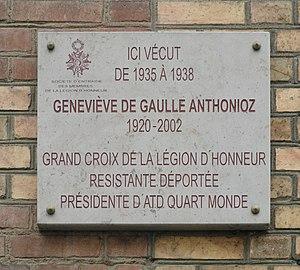
Maison où vécut Geneviève de Gaulle-Anthonioz de 1935 à 1938, 10 rue de Robien à Rennes.
Geneviève de Gaulle-Anthonioz, née le 25 octobre 1920 à Saint-Jean-de-Valériscle et morte le 14 février 2002 à Paris, est une résistante française puis militante des droits humains et de la lutte contre la pauvreté.